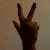
The image shows a hand gesture representing the number 3 in Indian Sign Language.